Moonwind

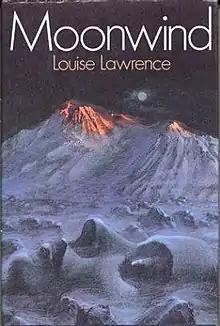
US first edition cover ( Harper & Row)

Moonwind is a 1986 science fiction novel by English author Louise Lawrence about two teenagers winning a trip to the Moon. One of them, Gareth, a rebellious Welsh child, falls in love with an alien, Bethkahn, after the two meet on a couple of brief encounters. In the final pages of the book Gareth walks out onto the Moon to his death, just before shouting "I am here, Bethkahn".